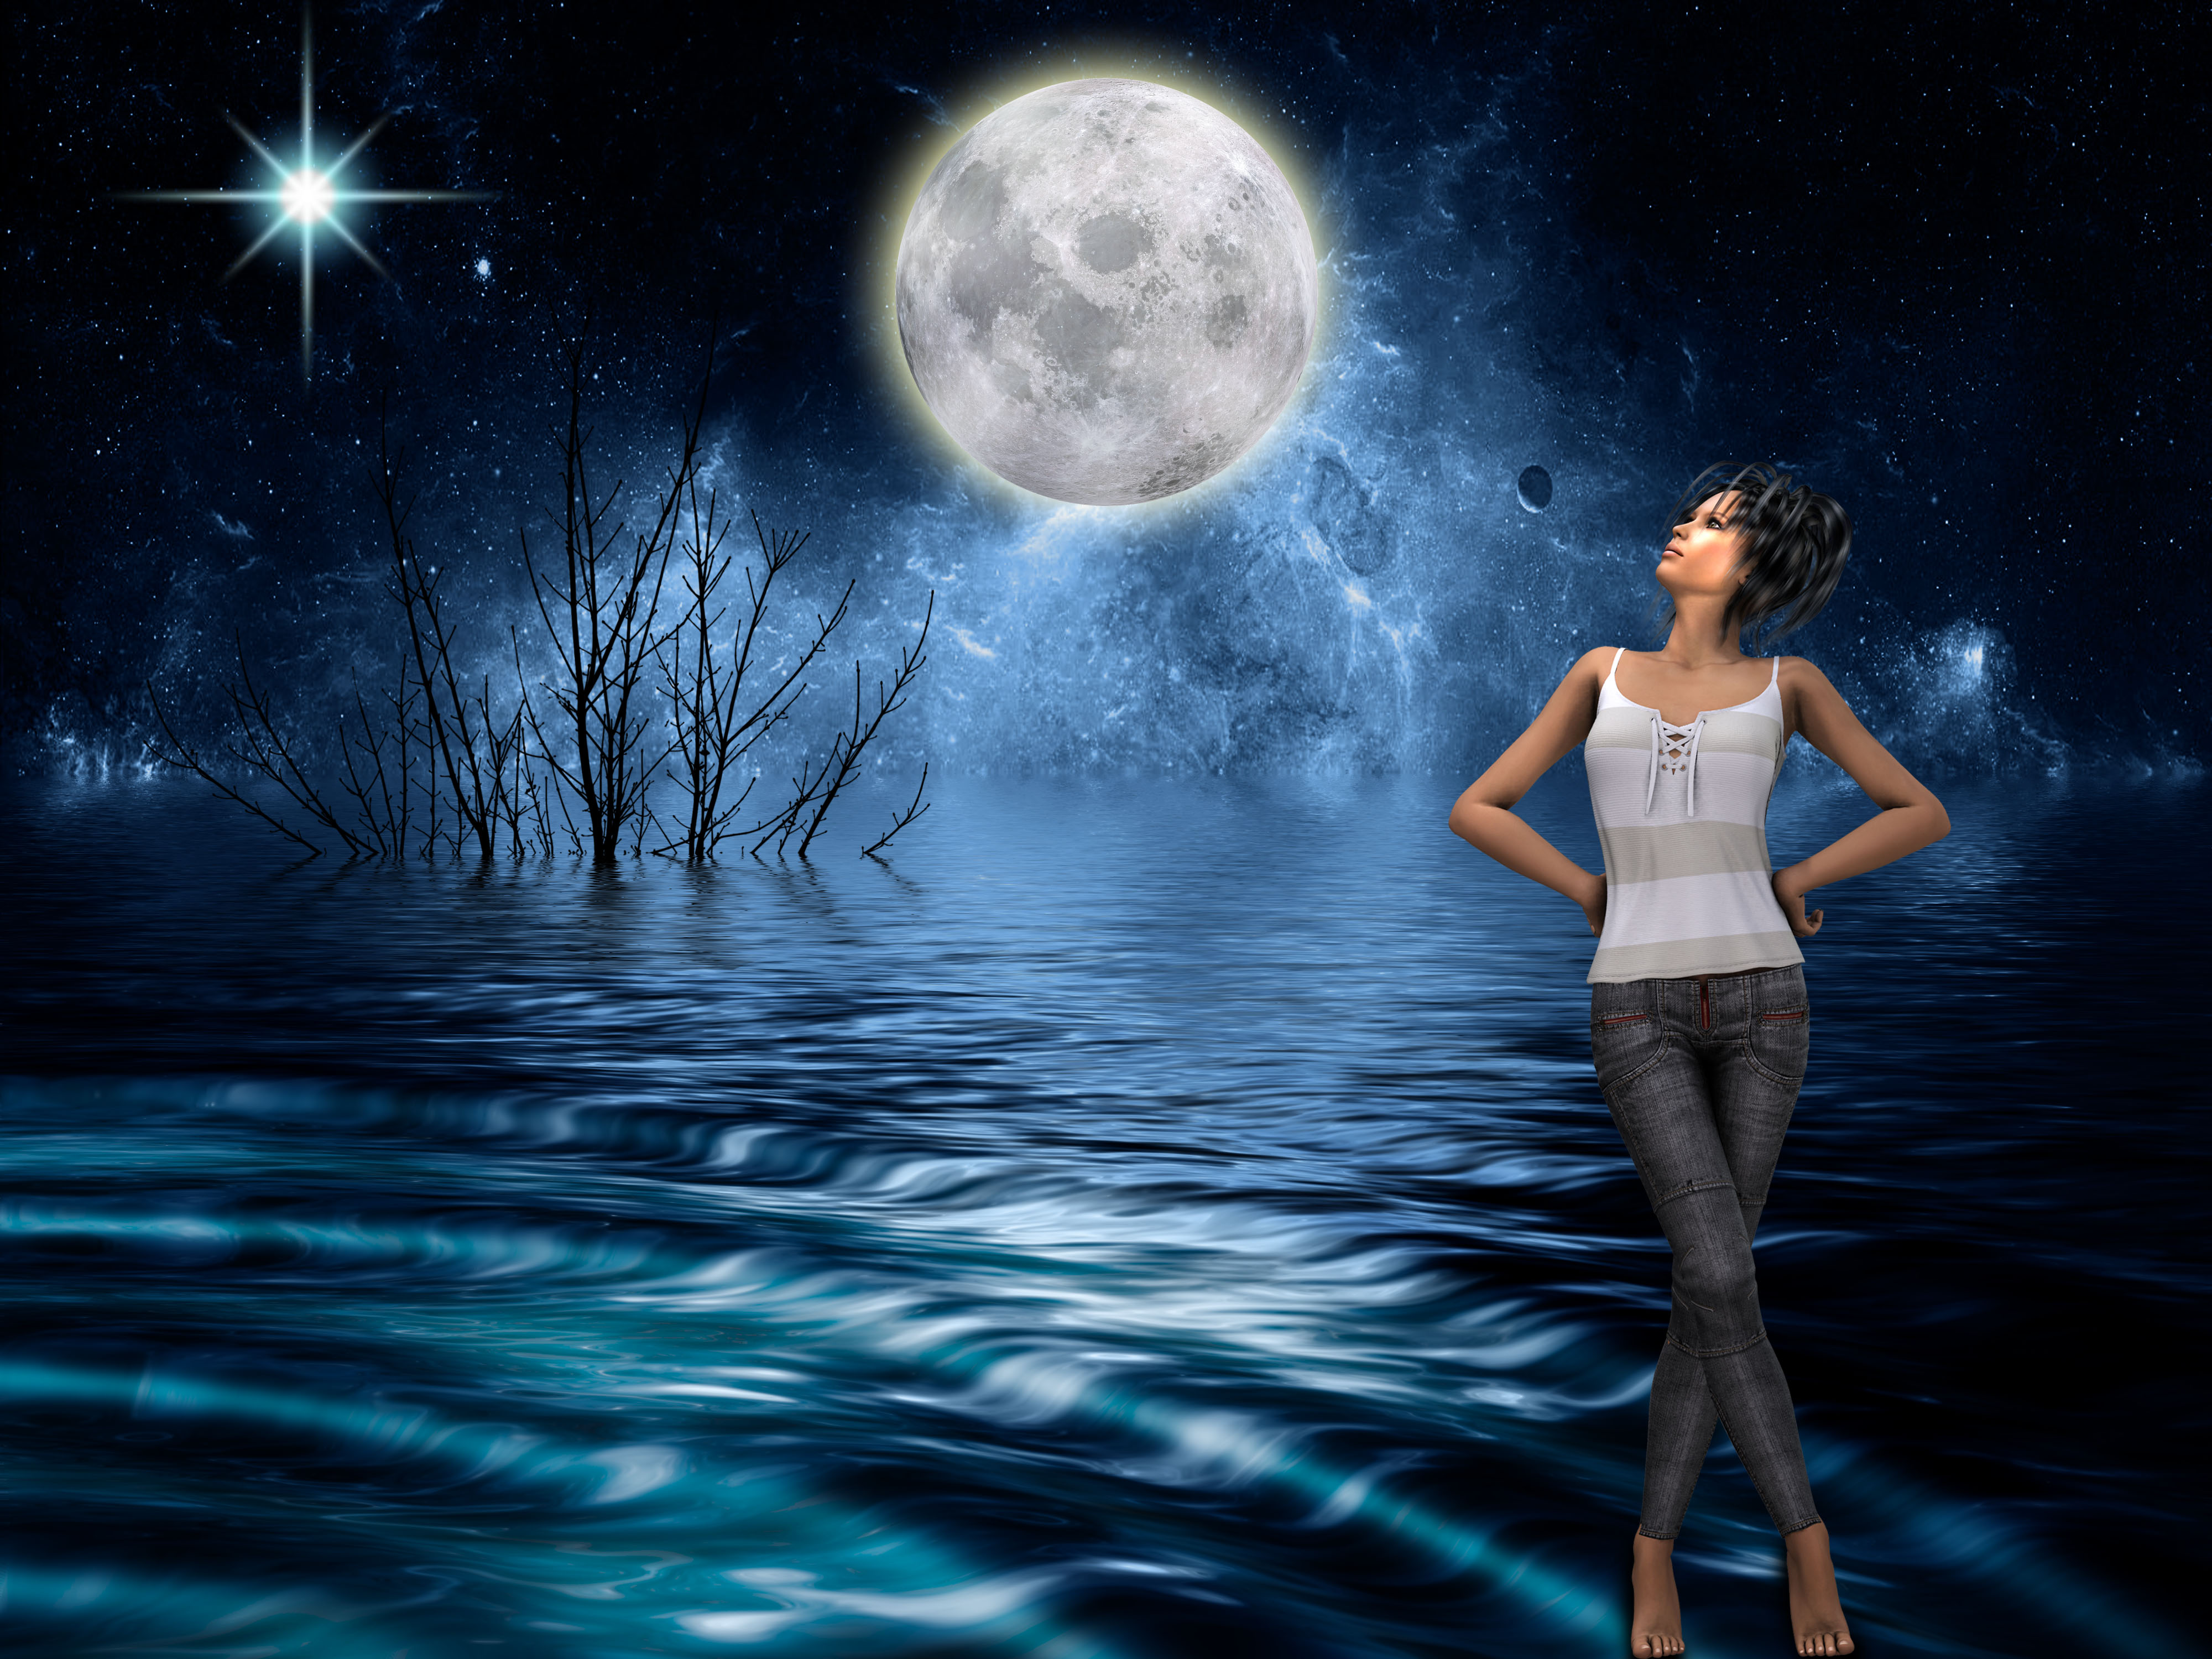
girl, fantasy, night, mystery, full moon, night sky, nature, moonlight, water, moon, reflection, atmosphere, darkness, sky, astronomical object, computer wallpaper, midnight, cg artwork, space, stock photography, sea, universe